Gas exchange

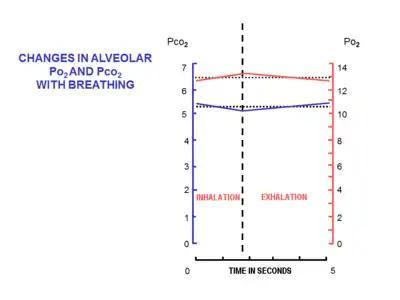
Fig. 5. The changes in the composition of the alveolar air during a normal breathing cycle at rest. The scale on the left, and the blue line, indicate the partial pressures of carbon dioxide in kPa, while that on the right and the red line, indicate the partial pressures of oxygen, also in kPa (to convert kPa into mm Hg, multiply by 7.5).

The membrane across which gas exchange takes place in the alveoli (i.e. the blood-air barrier) is extremely thin (in humans, on average, 2.2 μm thick). It consists of the alveolar epithelial cells, their basement membranes and the endothelial cells of the pulmonary capillaries (Fig. 4). The large surface area of the membrane comes from the folding of the membrane into about 300 million alveoli, with diameters of approximately 75–300 μm each. This provides an extremely large surface area (approximately 145 m) across which gas exchange can occur.